Tsvetana Pironkova

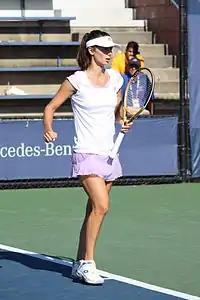

She made her first ITF Circuit appearance of the year in the Fort Walton Beach tournament, where she reached the semifinals. In Warsaw she reached her first quarterfinal of the year after defeating Elena Dementieva. She then lost to the defending and eventual champion Alexandra Dulgheru. At the French Open, Pironkova lost to four-time tournament champion Justine Henin, in the first round.